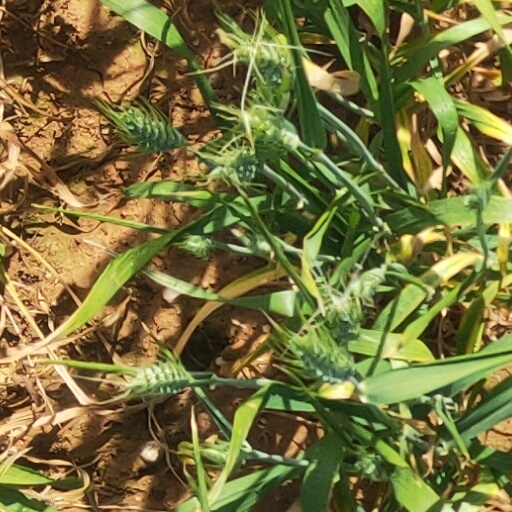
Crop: wheat